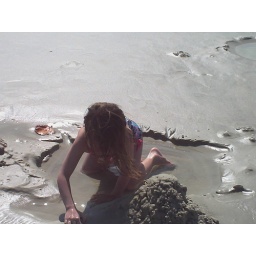
ashley in the sand smyrna beach fl